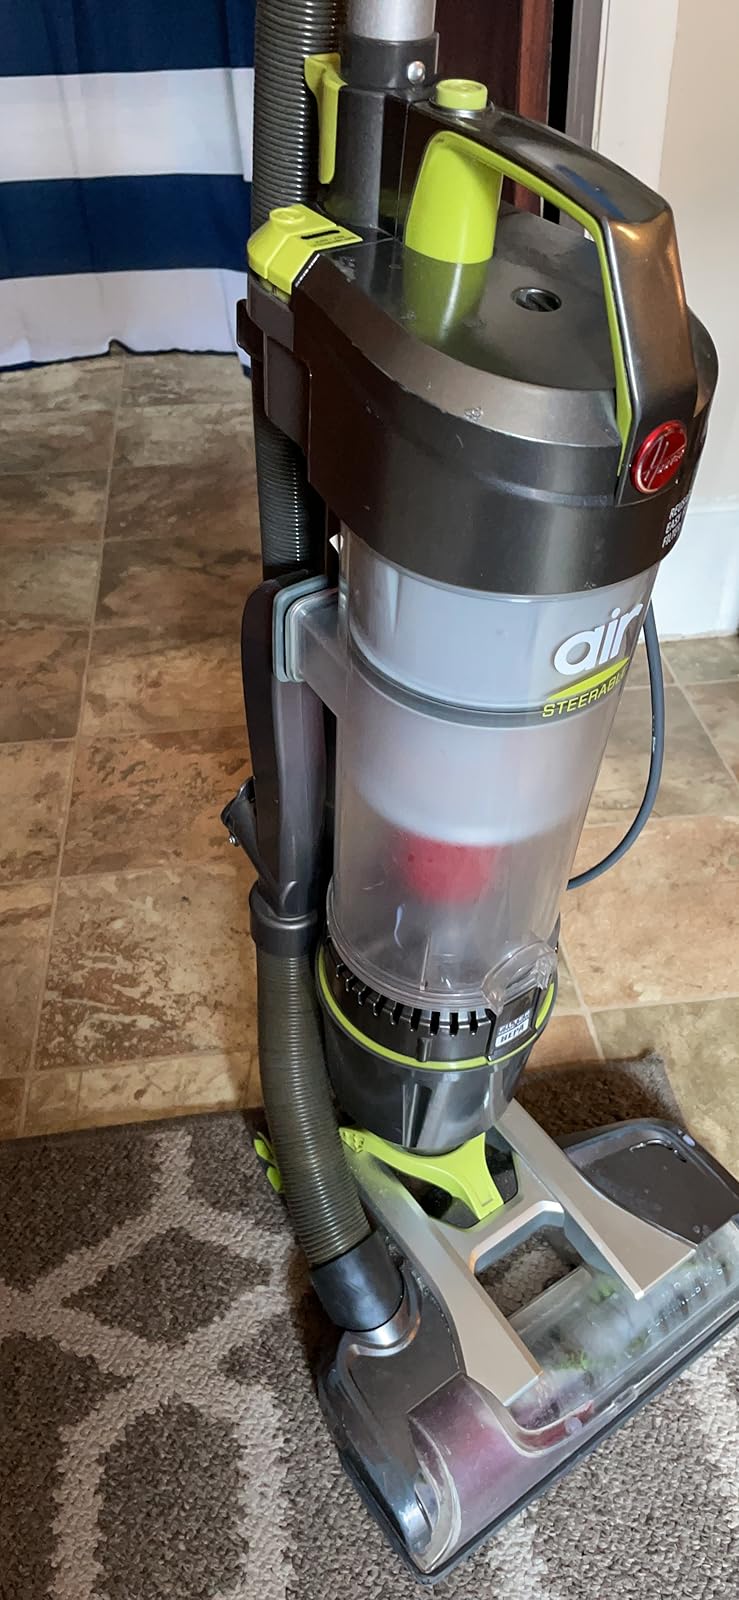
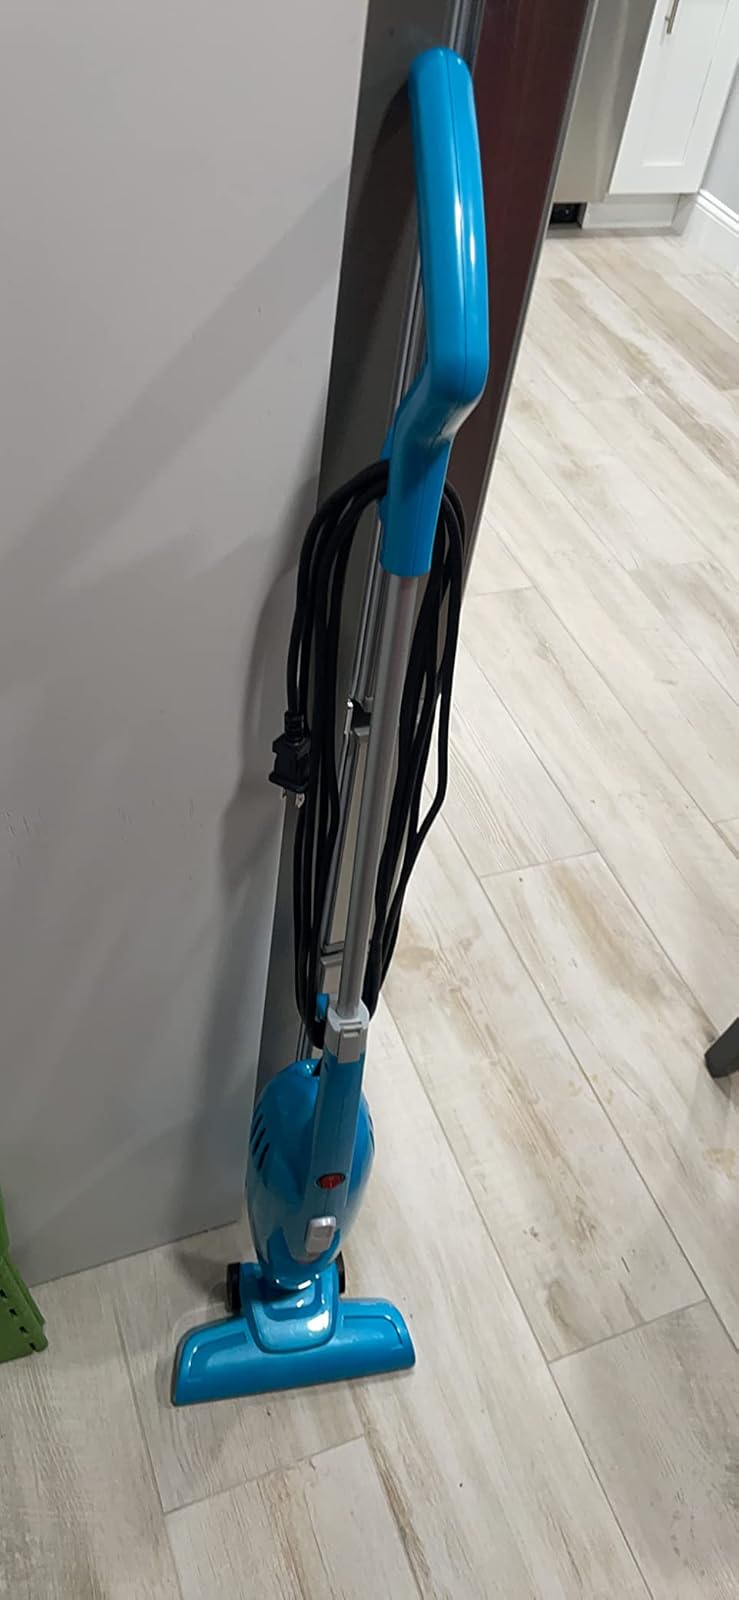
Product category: items_vacuum
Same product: no